Culinary diplomacy

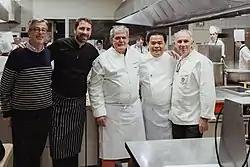
Cambodian chef Luu Meng (second from right) with his business partner Richard Gillet (second from left) in Avignon, France in 2016 promoting Cambodian cuisine.

In December 2020, the Ministry of Foreign Affairs and International Cooperation launched an official "Food Diplomacy 2021–2023" campaign as part of a larger economic diplomacy strategy. At the launch Minister of Foreign Affairs and International Cooperation Prak Sokhonn listed "prahok", fish amok, pomelo salad, "samlor kako", "samlor ktis", "prahok ktis" and "num banhchok" as some of the Khmer dishes to be promoted in the campaign. The ministry also established a program to train Cambodian cooks for serving in Cambodian embassies and a program for providing ambassador spouses with knowledge about the Khmer cuisine.